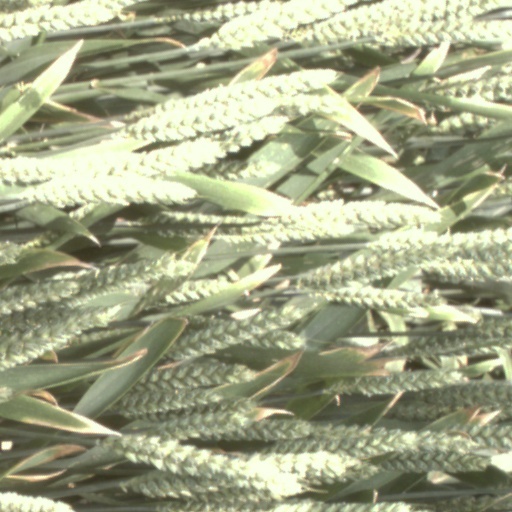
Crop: wheat